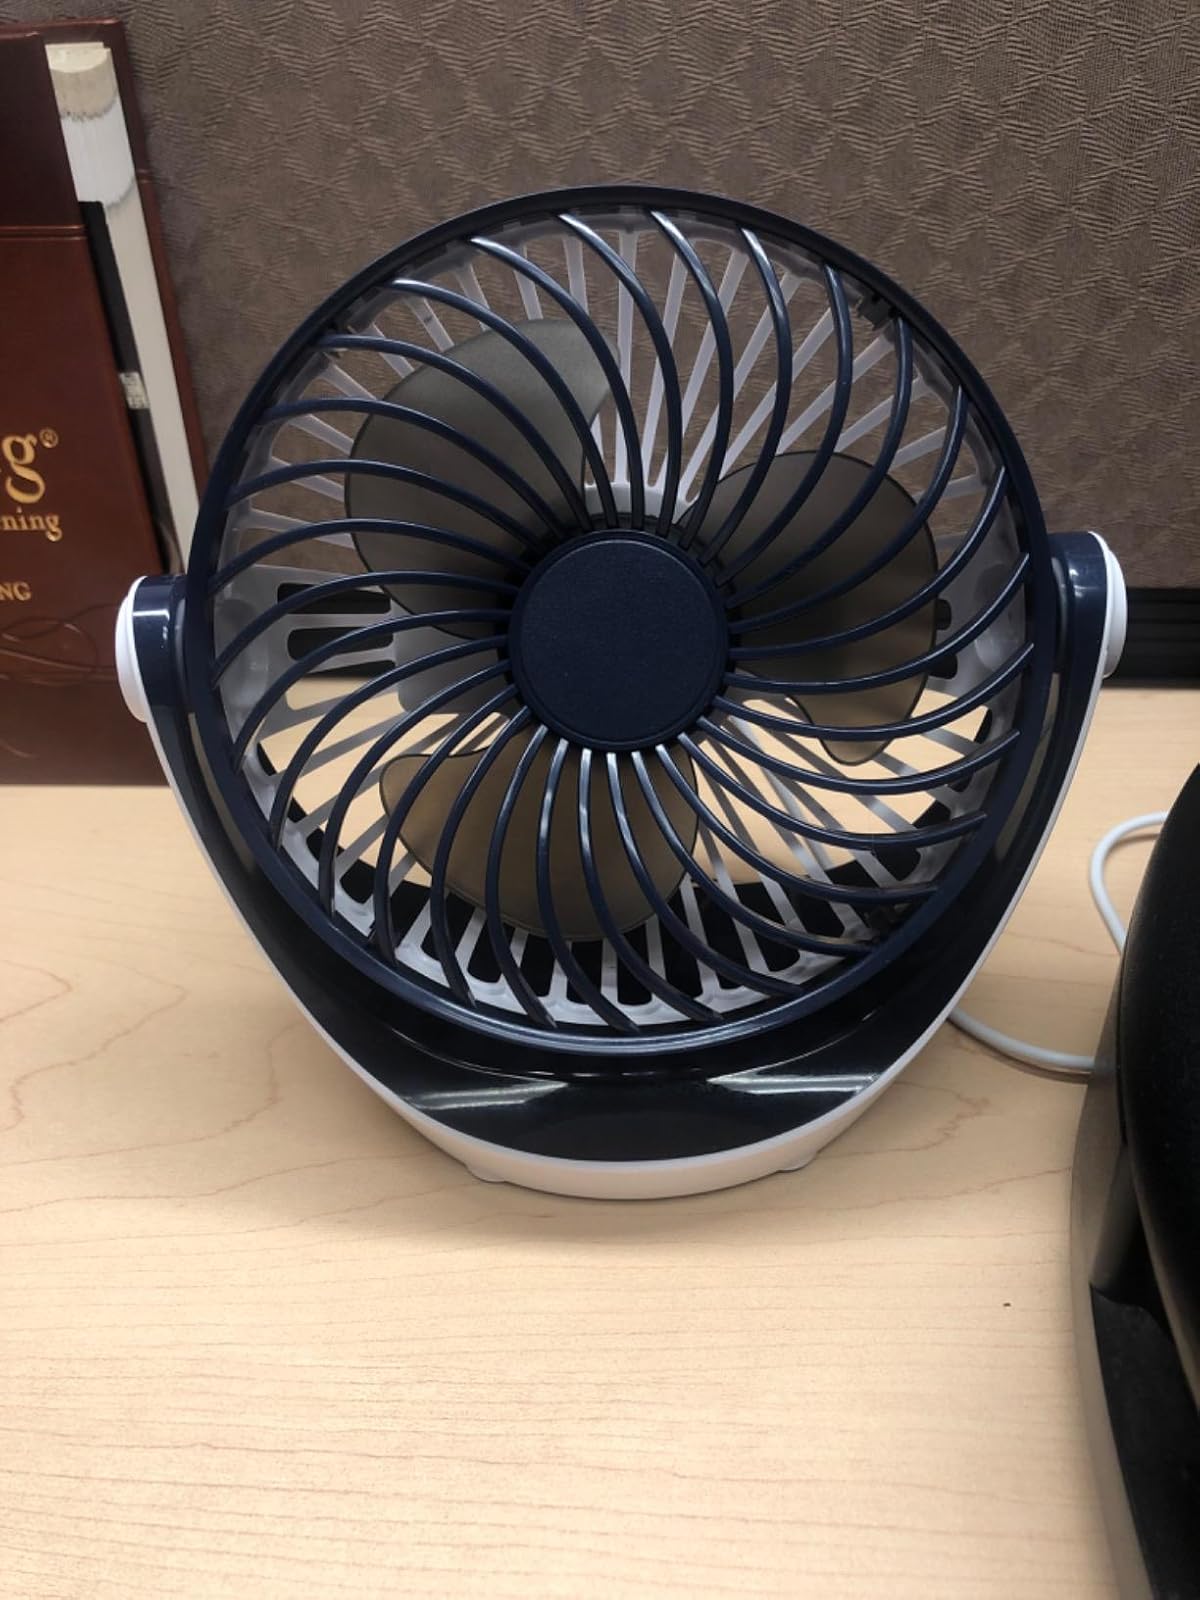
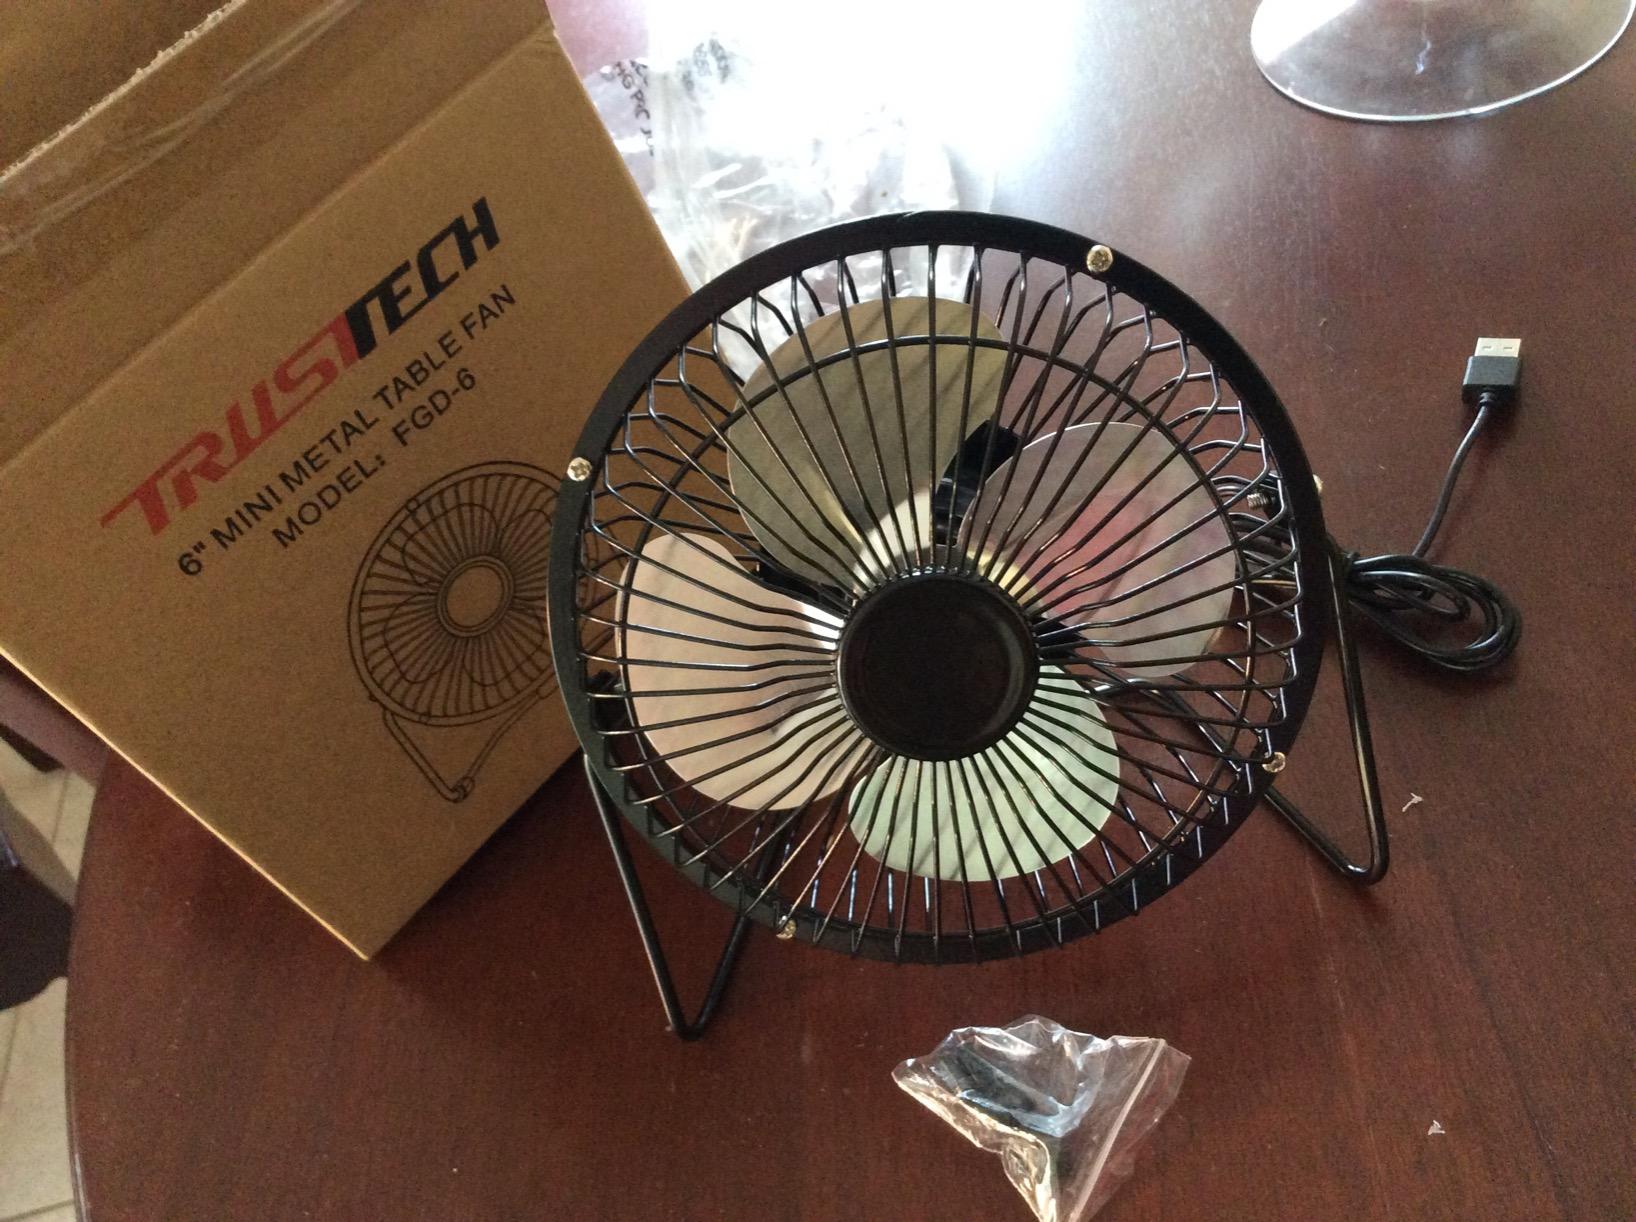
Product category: fan
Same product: no